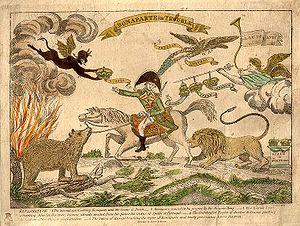
1ᵉʳ janvier :
Cette page concerne l'année 1814 du calendrier grégorien.